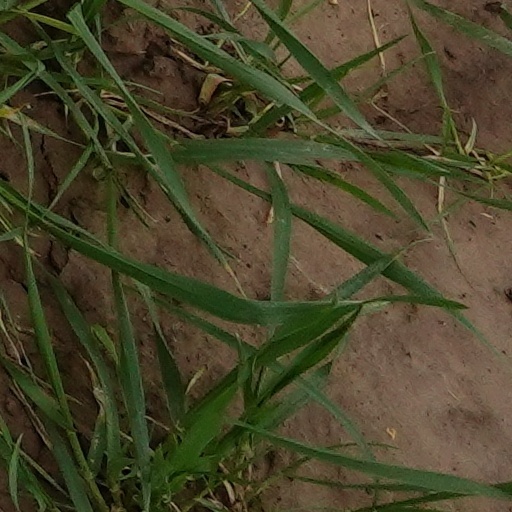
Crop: wheat